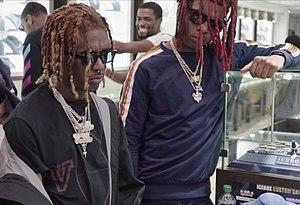
Raqhid Jevon Render né le 16 mars 1998, connu sous le nom de Lil Keed, est un rappeur et compositeur américain. Il est actuellement signé chez YSL Records et 300 Entertainment.